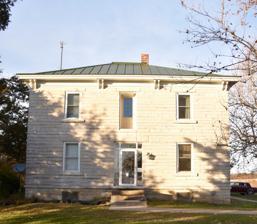
Building: Joseph A. and Lydia A. Edwards House
Country: United States of America
Year built: 1866
Historic house in Iowa, United States United States historic place Joseph A. and Lydia A. Edwards House U.S. National Register of Historic Places Show map of Iowa Show map of the United States Location 1735 Salem Rd. Salem, Iowa Coordinates 40°50′49.4″N 91°34′37.1″W / 40.847056°N 91.576972°W / 40.847056; -91.576972 Area 1 acre (0.40 ha) Built 1866 Architectural style Italianate NRHP reference No. 15000748 Added to NRHP October 23, 2015 The Joseph A. and Lydia A. Edwards House is a historic building located east of Salem, Iowa , United States. This two-story structure is a rare stone building in Henry County , and it reflects building construction from the settlement period of the county. Joseph Edwards acquired this farm in 1841.  He initially lived in a house located to the west, and this house replaced it in 1866.  The Italianate style residence features a symmetrical facade , flat stone lintels and window sills , a cubical form capped with a hip roof , and a wide frieze with paired brackets.  It is believed that the stone for the house's construction was quarried on the north side of the Edwards' farm. The house was listed on the National Register of Historic Places in 2015. References